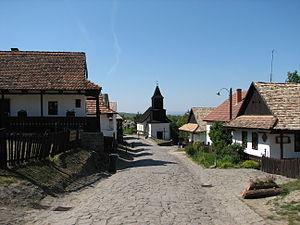
Le village hongrois de Hollókő, situé à une centaine de kilomètres au nord-est de Budapest, figure sur la liste du patrimoine mondial culturel et naturel de l'UNESCO.
La Hongrie est une république constitutionnelle unitaire située en Europe centrale. Elle a pour capitale Budapest, pour langue officielle le hongrois et pour monnaie le forint. Son drapeau est constitué de trois bandes horizontales, rouge, blanche et verte et son hymne national est le Himnusz. D'une superficie de 93 030 km², elle s'étend sur 250 km du nord au sud et 524 km d'est en ouest. Elle a 2 009 km de frontières avec l'Autriche à l'ouest, la Slovénie et la Croatie au sud-ouest, la Serbie au sud, la Roumanie au sud-est, l'Ukraine au nord-est et la Slovaquie au nord.